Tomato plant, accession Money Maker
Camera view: vertical (180 deg); turntable rotation: 240 degrees
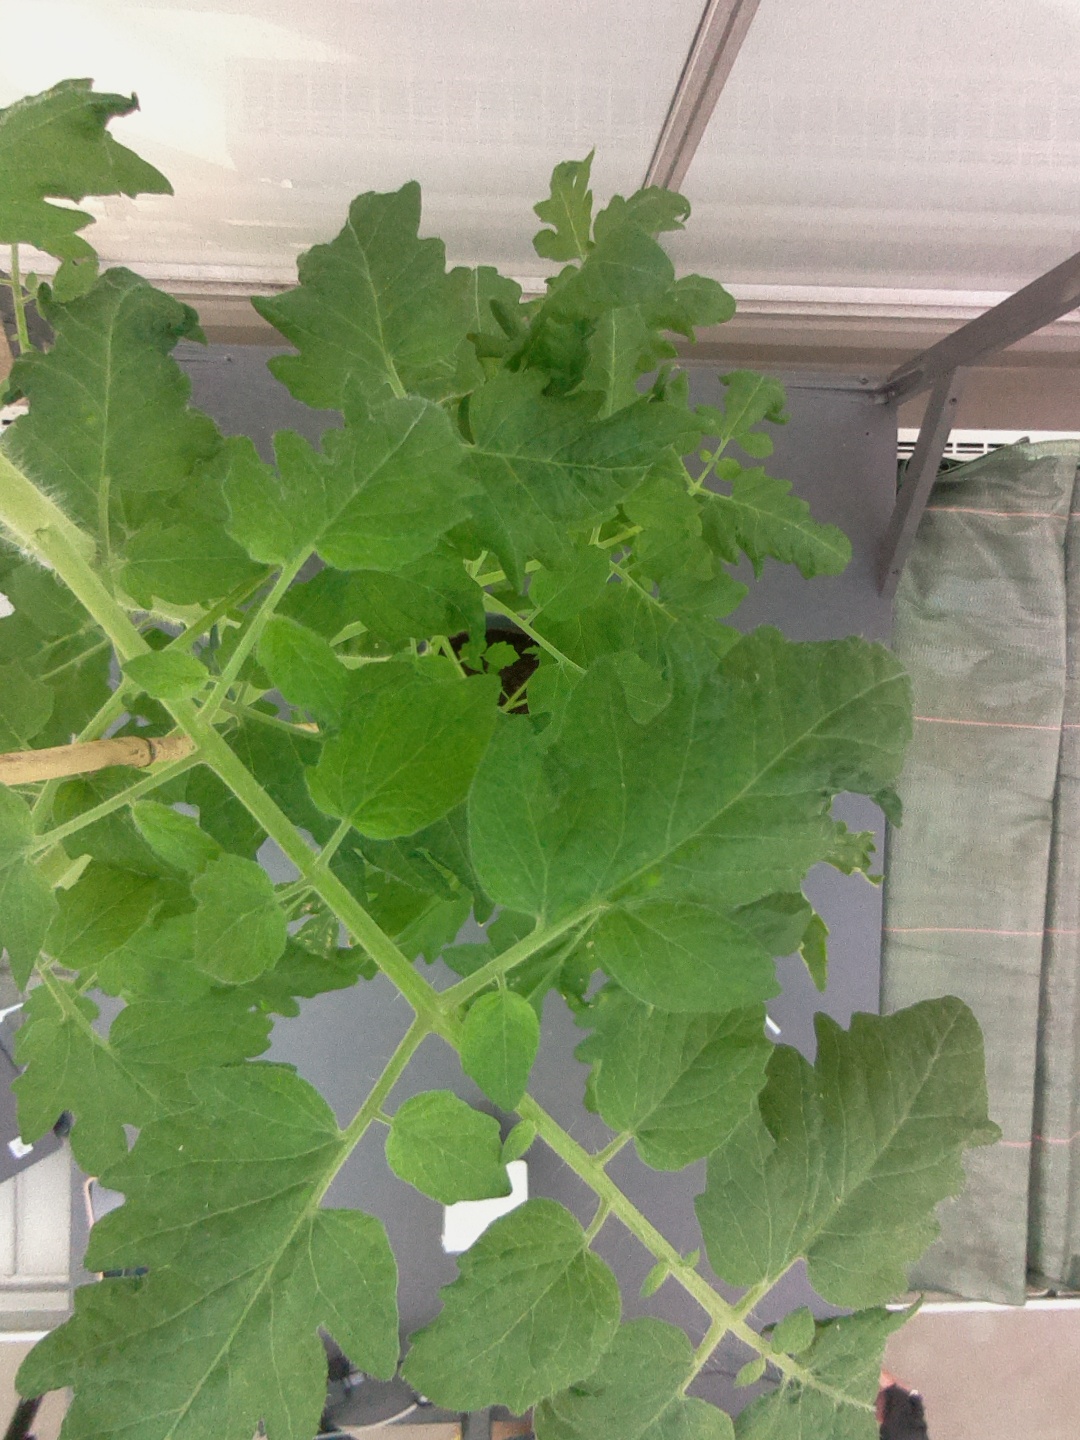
BBCH growth stage 67: Full flowering, 70%-80% of flowers open, more petals falling